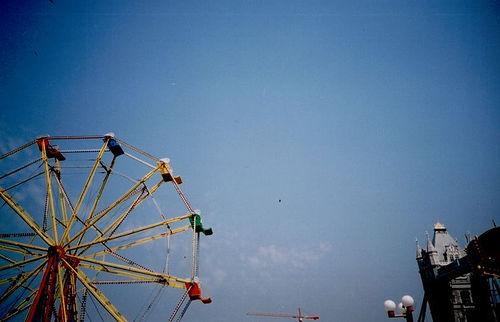
Weather: sun or clear